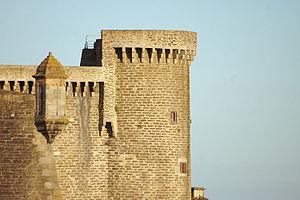
Le château de Brest est un château fort classé monument historique depuis le 21 mars 1923 situé dans le département du Finistère en France. Du Castellum romain du IIIᵉ siècle à la citadelle de Vauban jusqu'à aujourd'hui, il a traversé dix-sept siècles d’histoire et a conservé pendant tout ce temps sa vocation originelle de forteresse militaire. Il demeure aujourd'hui un site stratégique de première importance.